Batter (walls)

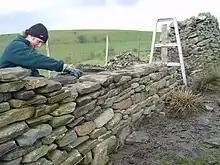
A "batter frame" is used to guide the construction of a battered dry stone wall.

A battered corner is an architectural feature using batters. A batter is sometimes used to reinforce the stability of foundations, retaining walls, dry stone walls, dams, lighthouses, and fortifications. Other terms that may be used to describe battered walls are "inclined”, “tapered" and "flared".